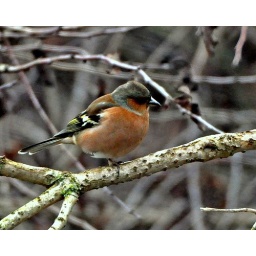
Taken from the drivers seat in the car park in rainy lunchtime conditions, Ladywalk Nature Reserve, Hams Hall, Warwickshire